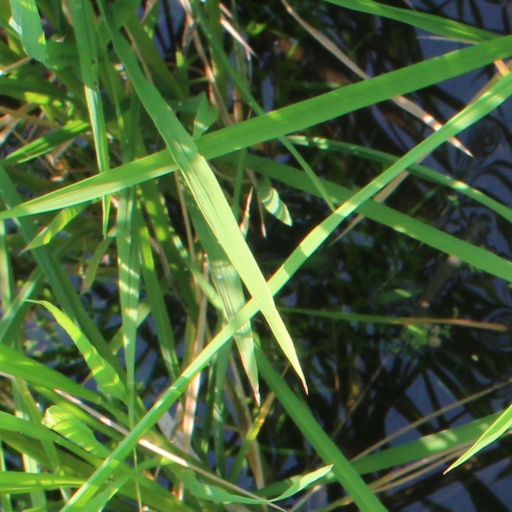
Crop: rice